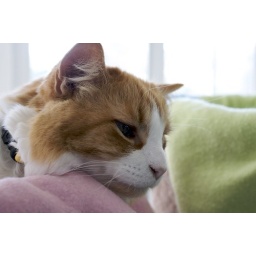
Rusty laying in the cat tree in the sun room. At 14 years old he is a bit of a grump.